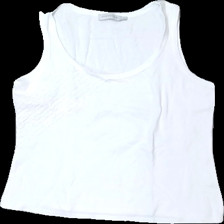
View: front
Type: Tank top
Category: Ladies
Brand: Not in the list
Brand text on label: turnover
Colors: White
Material: 100% bomull
Pattern: Other
Cut: C-collar
Size: L
Season: All
Damage: nopprigt
Damage location: middle left
Damage 2: nopprigt
Damage 2 location: middle right
Price range: <50
Recommended usage: Export
Description: linne med tryck